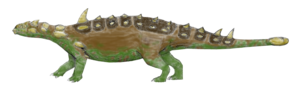
Scolosaurus est un genre éteint de dinosaures ankylosauridés de la sous - famille Ankylosaurinae. Il est connu soit des niveaux inférieurs de la formation Dinosaur Park, soit des niveaux supérieurs de la Formation d'Oldman dans le Crétacé supérieur en Alberta, Canada. Il contient deux espèces, S. cutleri et S. thronus.